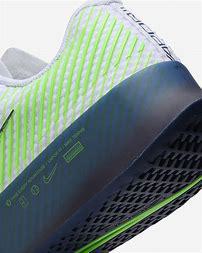
Brand: Nike
Model: Court Air Zoom Vapor 11